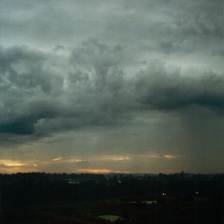
Cloud type: Nimbostratus